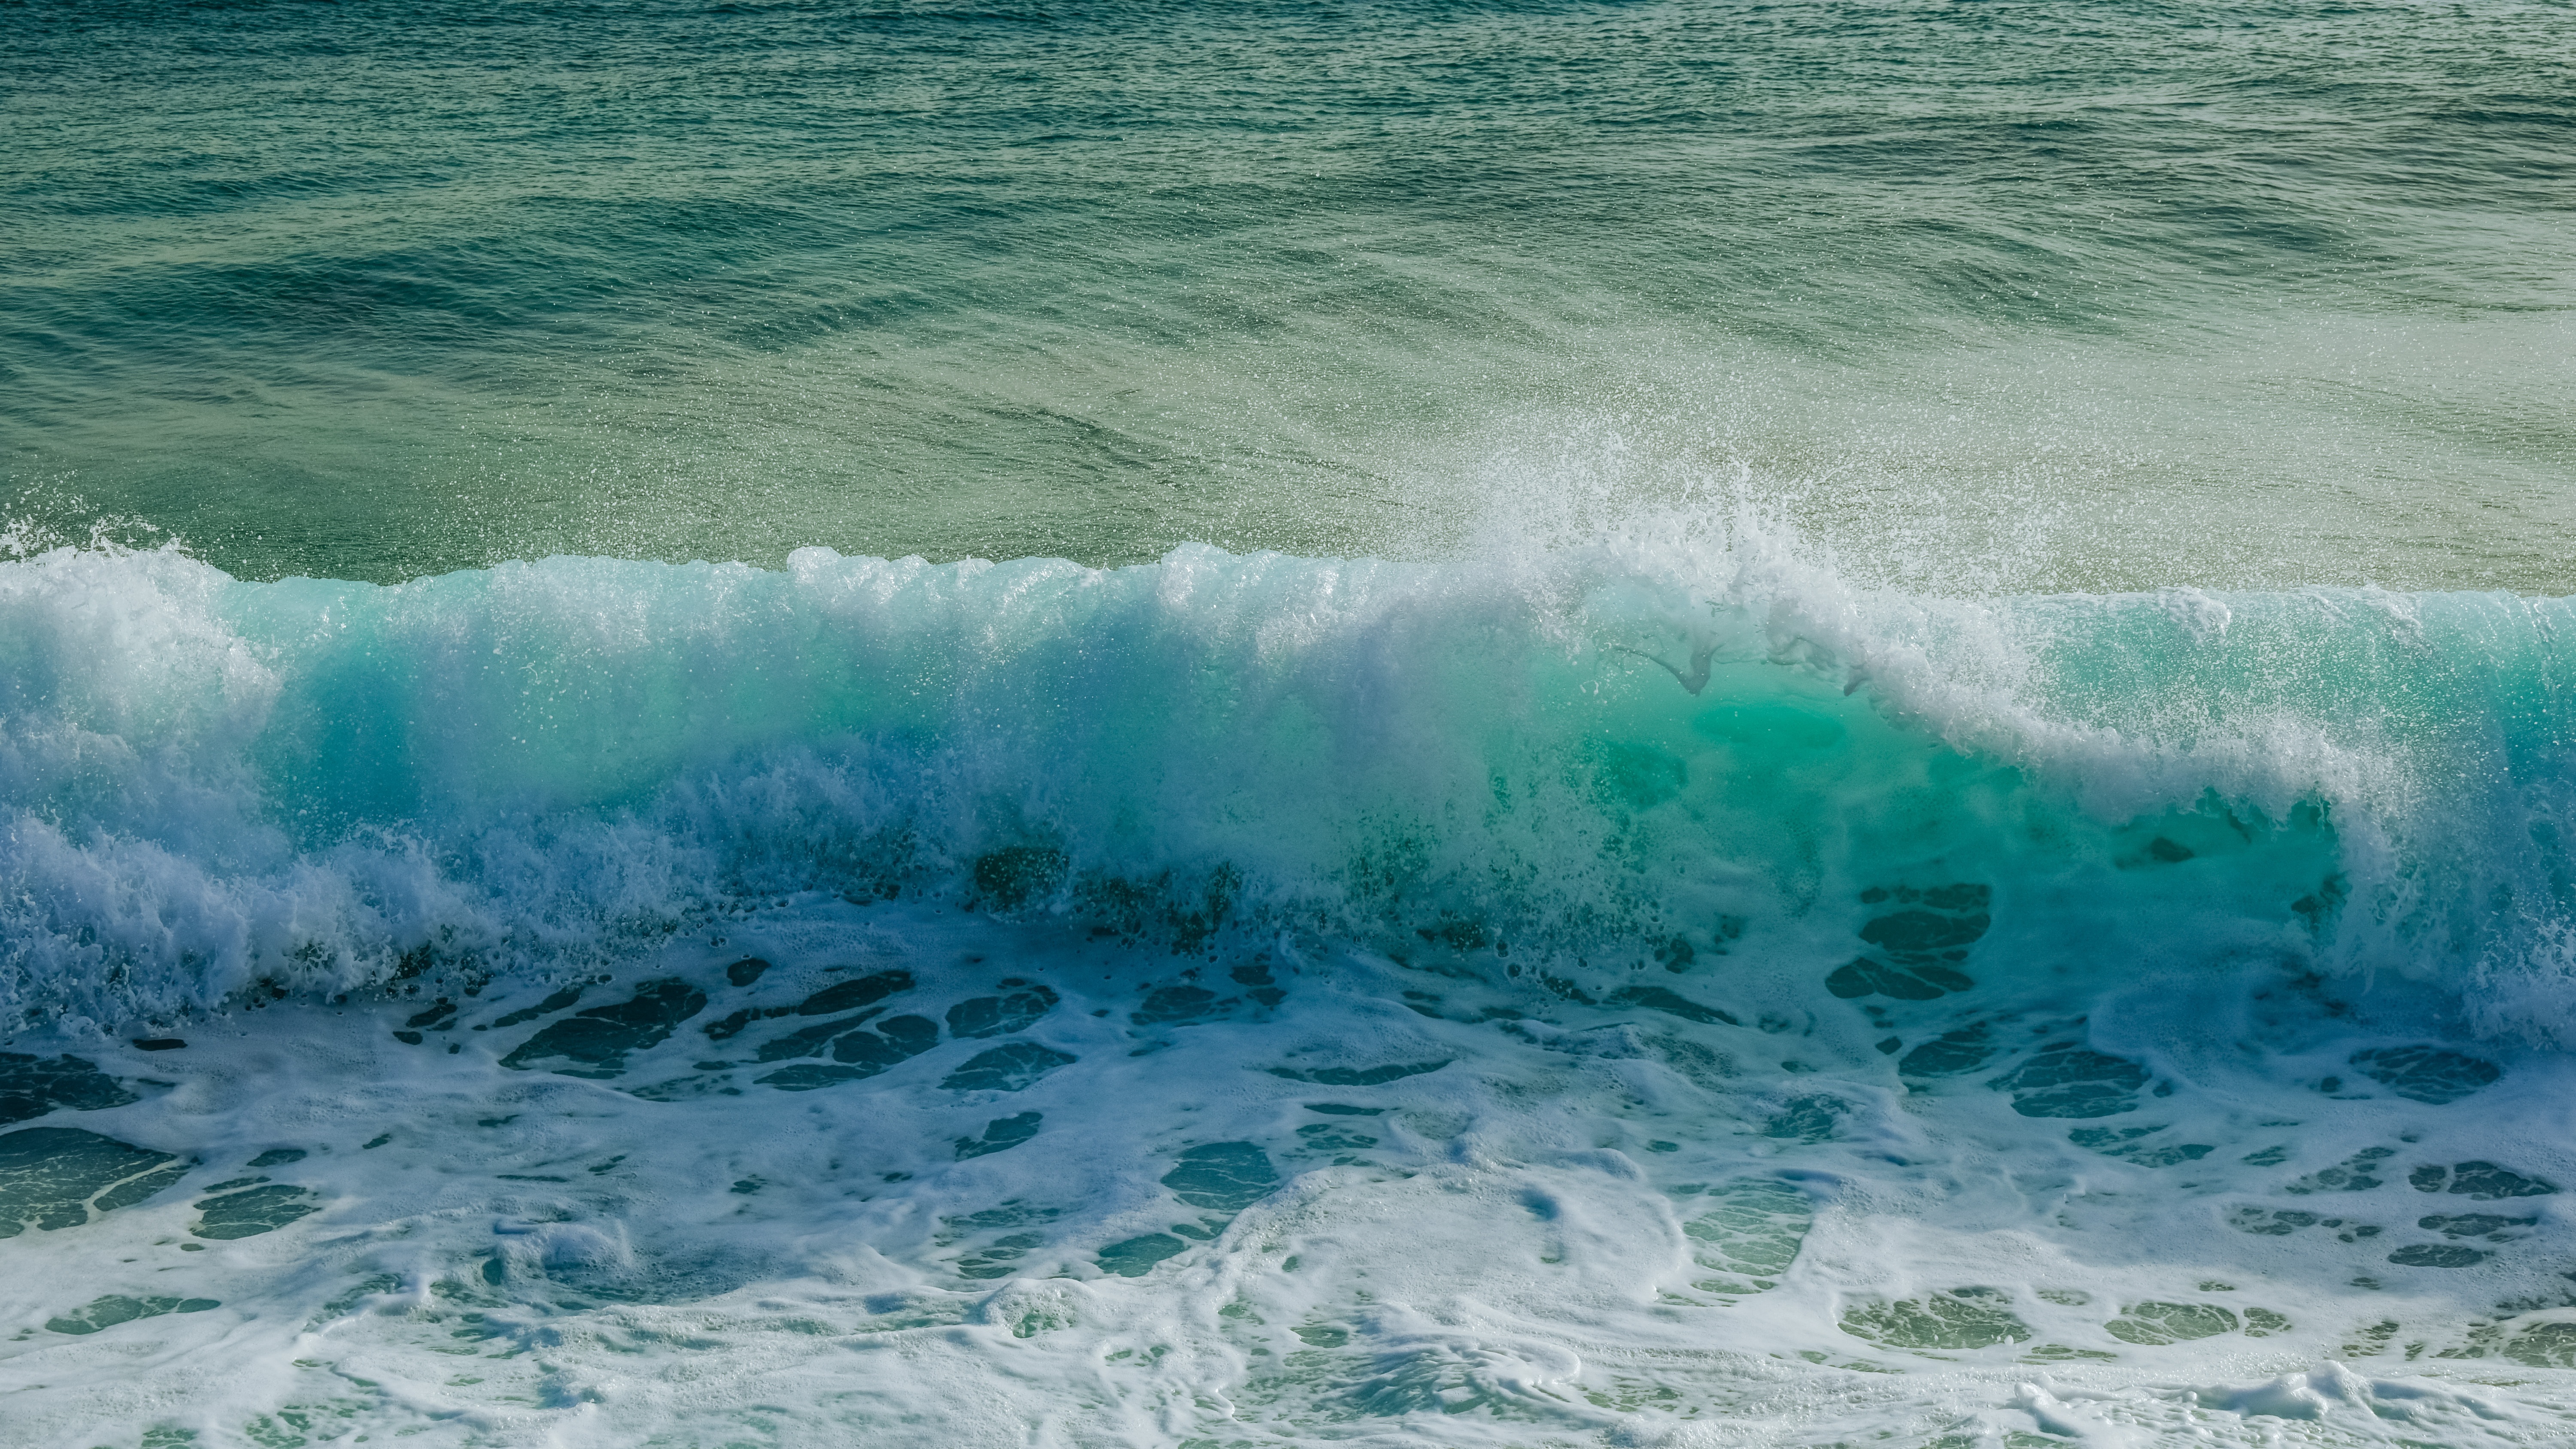
beach, sea, coast, water, nature, ocean, shore, wave, wind, foam, splash, spray, energy, power, smashing, wind wave